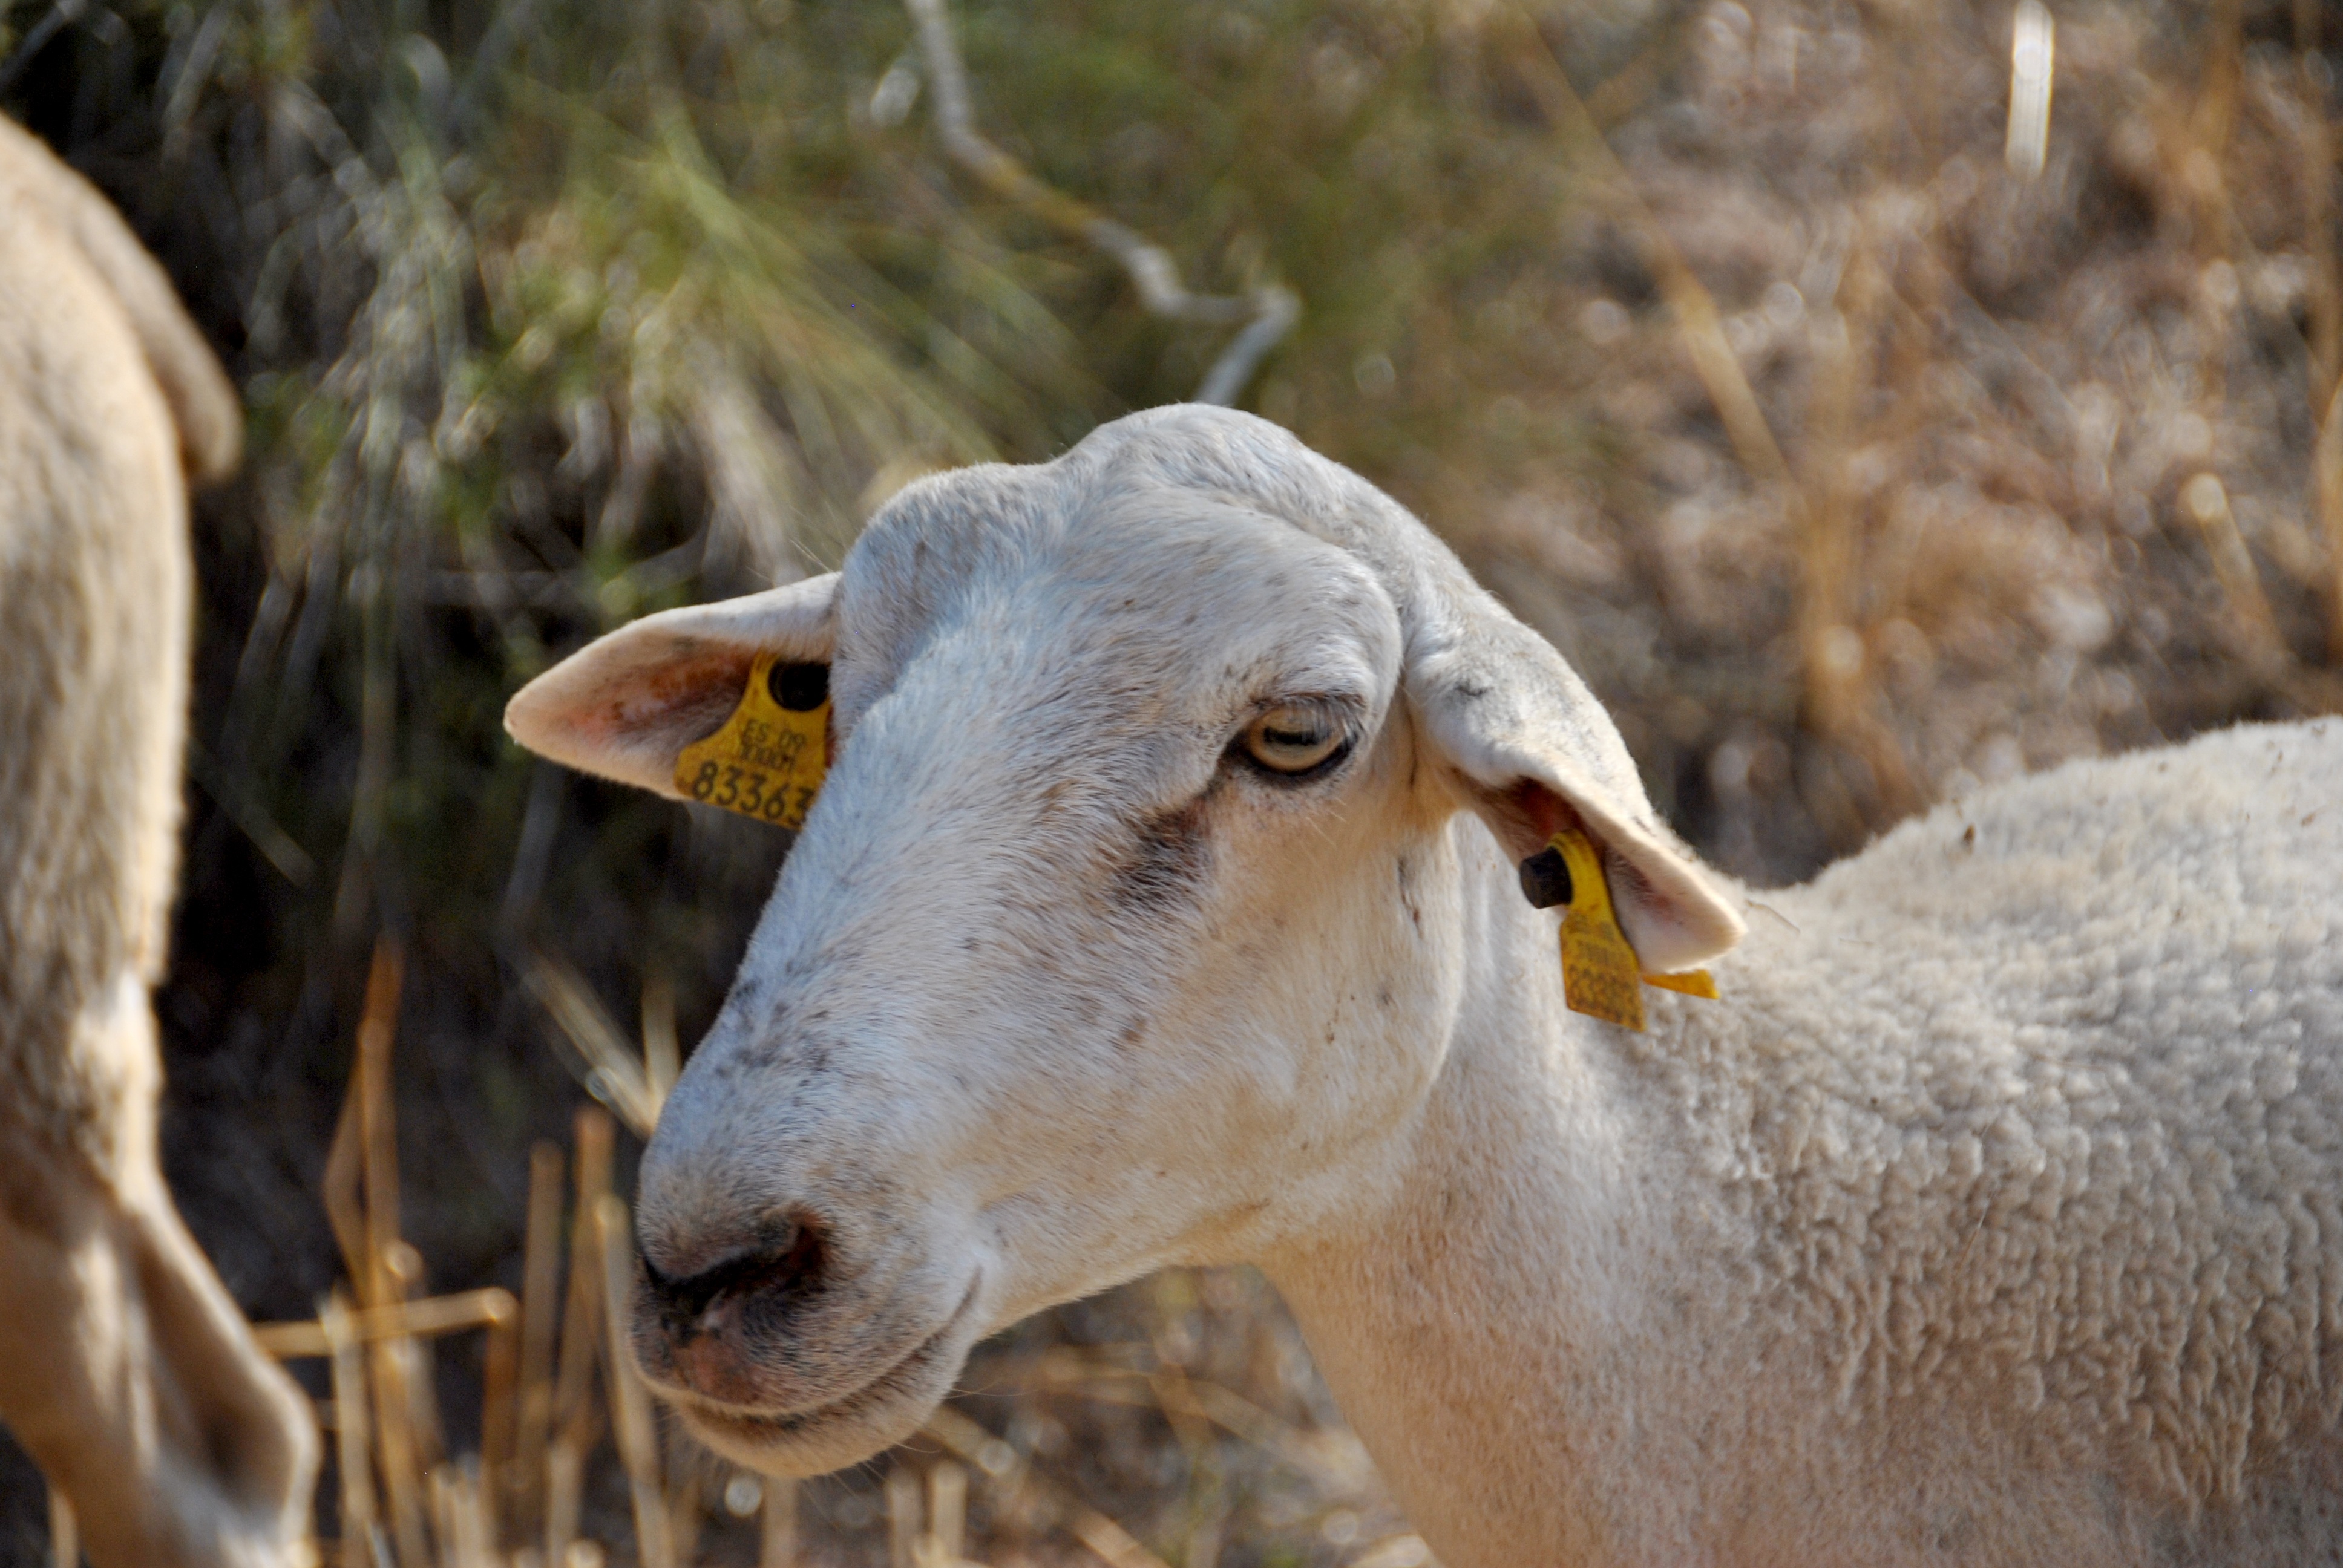
nature, farm, kid, animal, flock, wildlife, goat, horn, herd, pasture, livestock, sheep, mammal, wool, fauna, lamb, goats, farm animal, vertebrate, sheeps, bighorn, cowbell, barbary sheep, cow goat family